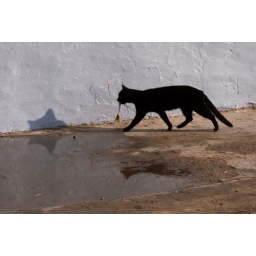
A cat has a meal by the fish boat harbour on El Djerba